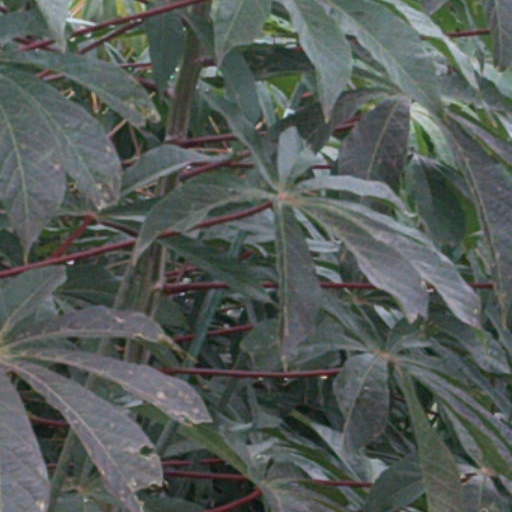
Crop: cassava